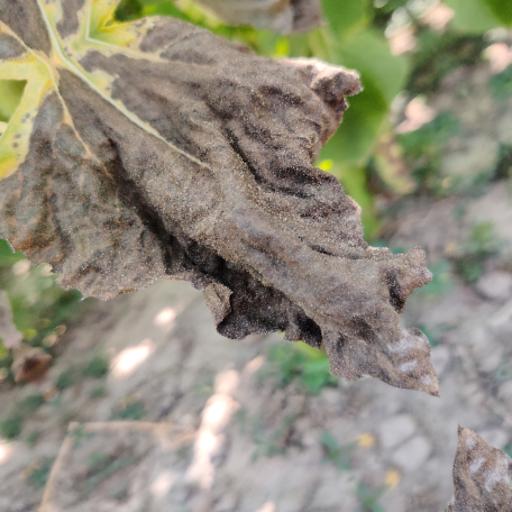
Label: Leaf_scars